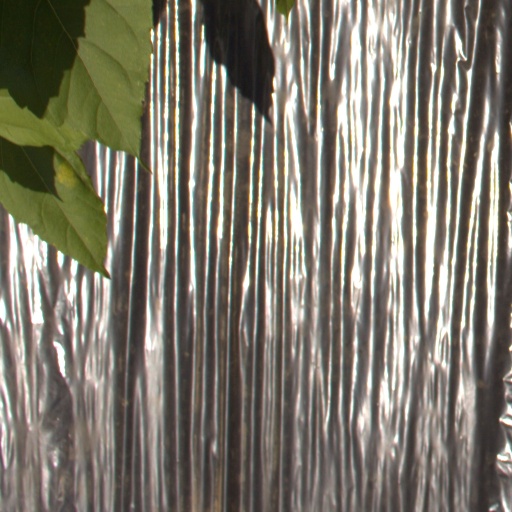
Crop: Jerusalem artichoke